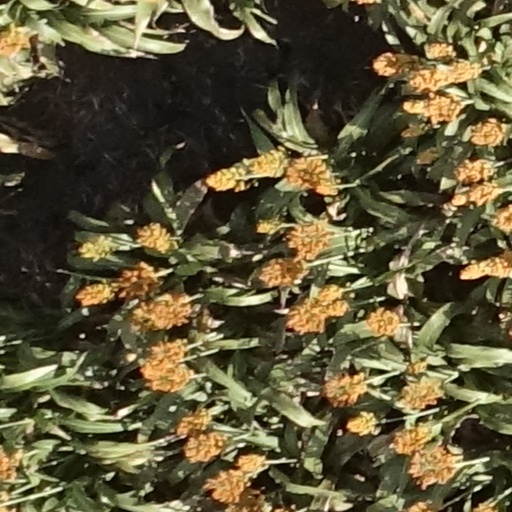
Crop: sorghum